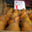
Label: pear